Miho Kanno

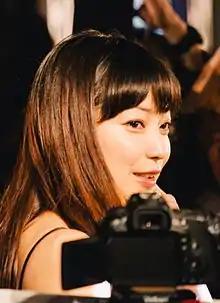
Kanno at 27th Tokyo International Film Festival

is a Japanese actress and J-Pop singer. Her nickname is "Kanchan" (菅ちゃん). She was born in Sakado, Saitama, Japan.